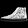
Label: Sneaker